Le nabab

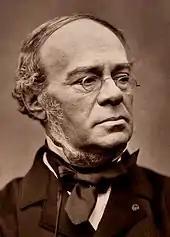
Fromental Halévy (c. 1860–62), by Étienne Carjat

Le nabab is a three-act opéra comique by Fromental Halévy to a libretto by Eugène Scribe.